Hamar Station

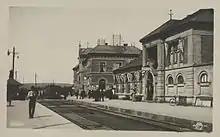
The restaurant building in the foreground and the station building behind it, some time between 1905 and 1912

After having been operated by Harald Larsen, the restaurant was taken over by Norsk Spisevognselskap on 1 January 1921, who paid NOK 87,786 for the inventory. The following year they redecorated it based on drawings by Gudmund Hoel, with the dining room decorated by theater painter Jens Wang. He made several large fresco paintings, including the ruins of Hamar Cathedral, motives from Mjøsa, Åkersvika and an old settlement in Hedmark style. On the northern wall there were two large paintings, one of Høsbjør Tourist Hotel and one of a view of Mjøsa. The renovation of the restaurant cost NOK 43,000 and was taken into use on 15 December 1922. A station park was installed in front of the station in 1924.